Wassmer WA-80

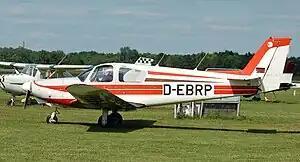
Wassmer WA-81 Piranha

The Wassmer WA-80 Piranha is a French two-seat low-wing cabin monoplane trainer designed and built by Société Wassmer. Based on the same construction as the company's WA-50 four-seater, the WA-80 was a scaled down version. The prototype, registered "F-WVKR", first flew in November 1975 powered by a 100 hp Rolls-Royce Continental O-200 engine. Wassmer appointed a receiver and suspended production in 1977 after 25 had been built.